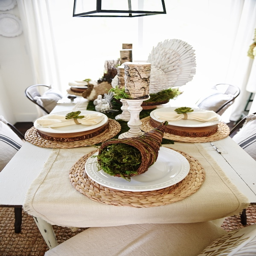
rustic neutral fall thanksgiving table - neutral thanksgiving decor ideas with tips & tricks on how to design the table .